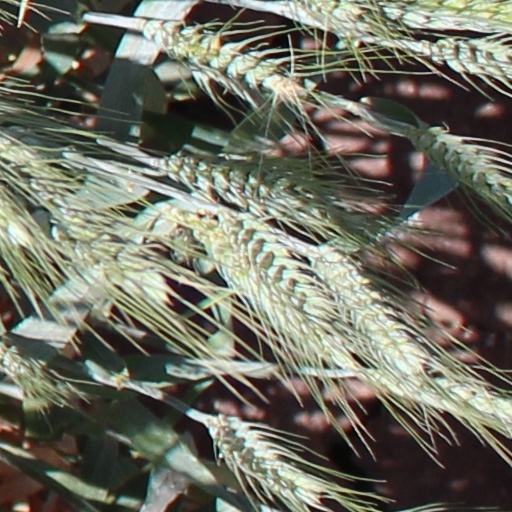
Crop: wheat